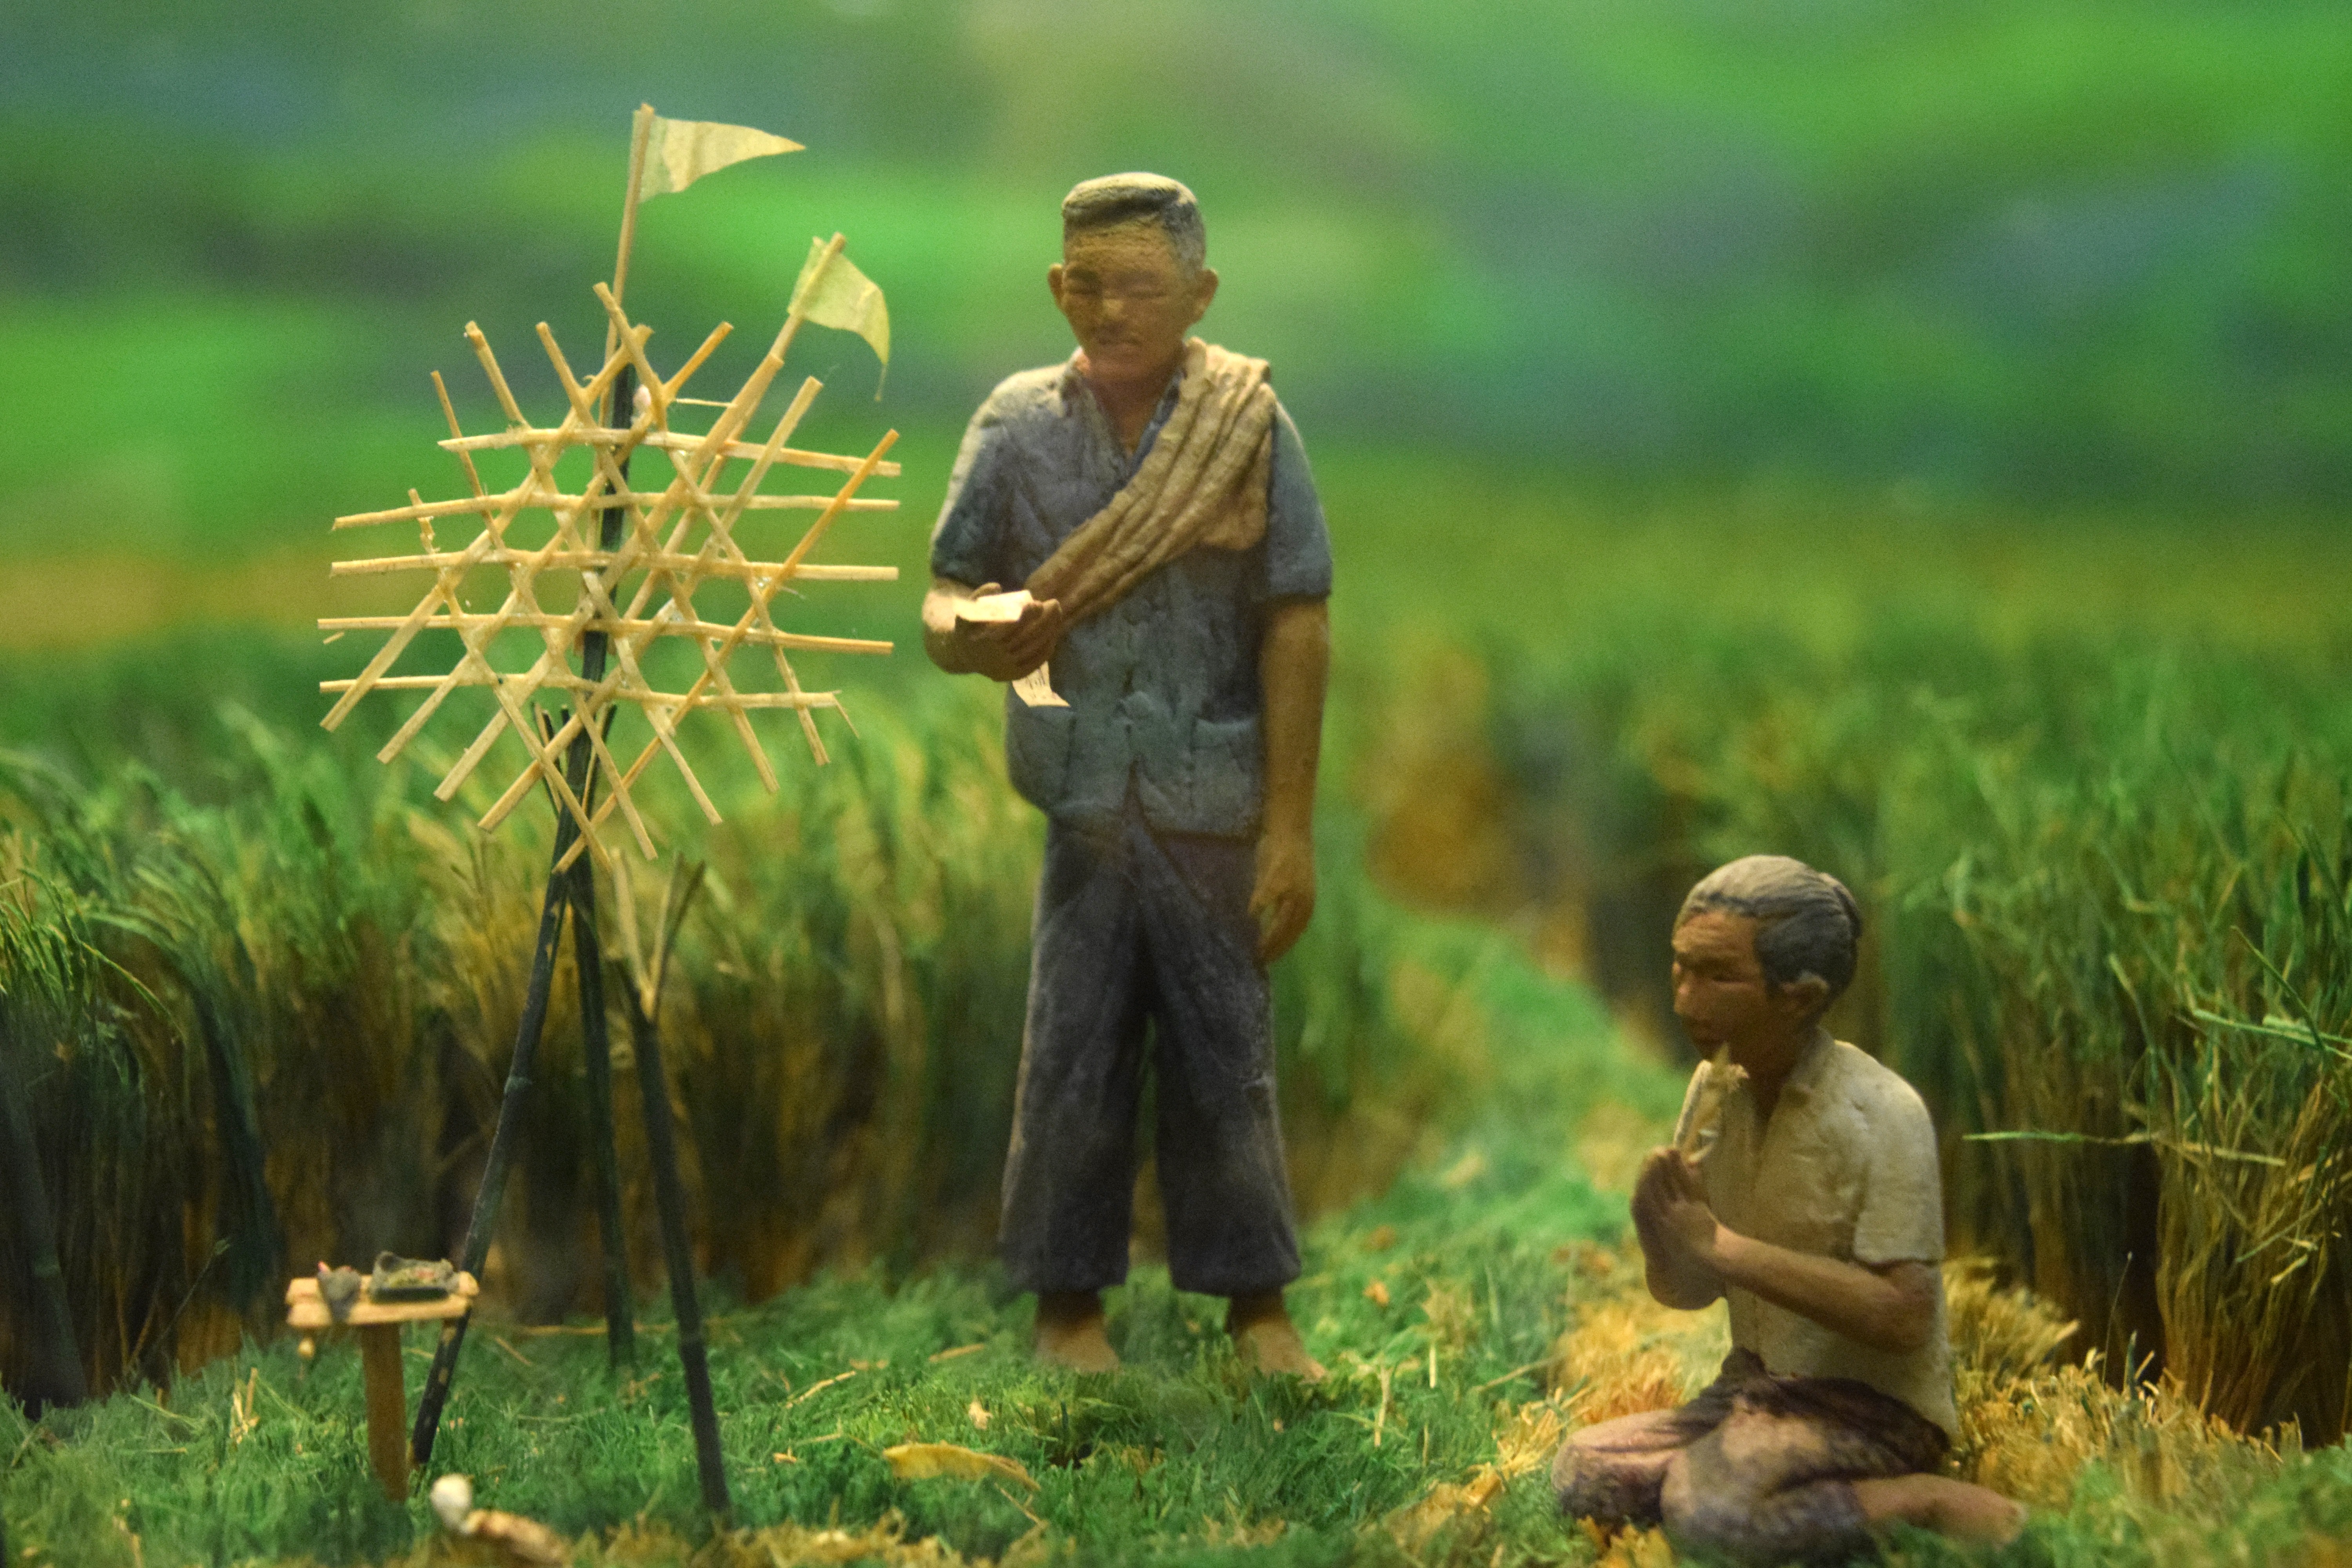
forest, grass, lawn, meadow, jungle, crop, agriculture, thailand, farmer, sculpt, ceremony, habitat, paddy field, chaing mai, natural environment, grass family